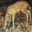
Label: deer